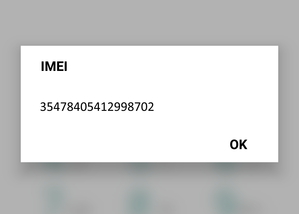
Code IMEI affiché sur l'écran d'un téléphone portable après avoir tapé la commande *#06#.
L'International Mobile Equipment Identity est un numéro qui permet d'identifier de manière unique chacun des terminaux de téléphonie mobile GSM, UMTS ou LTE.